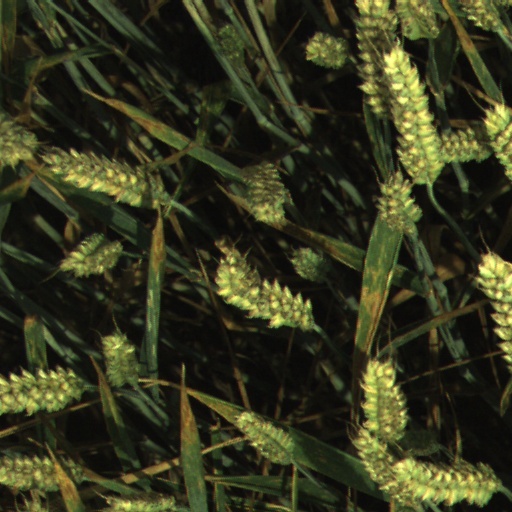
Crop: wheat